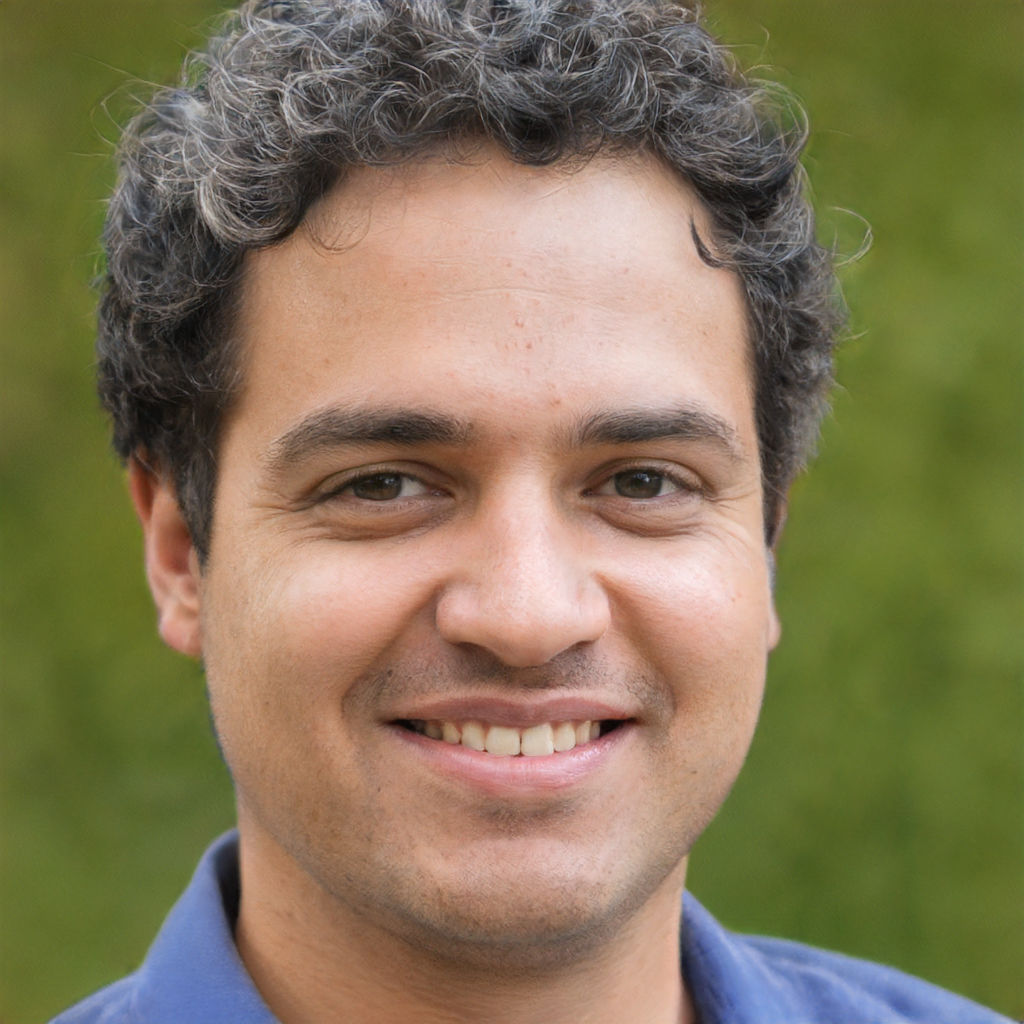
Gender: Male